Akright City

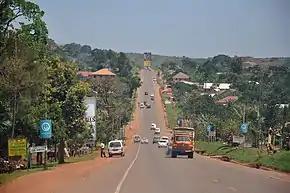
Road to Akright City

In 2002, Anatoli Kamugisha, the proprietor of Akright Projects Limited, acquired , formerly belonging to the family of the late Badru Kakunglu. Akright then designed a self-sustaining community of twelve smaller neighborhoods, grouped based on the price of the housing in each neighborhood. The development includes schools, shopping malls, a hospital, supermarkets, a golf club and a golf course. The estate is continually being expanded, with final development planned or 2022.